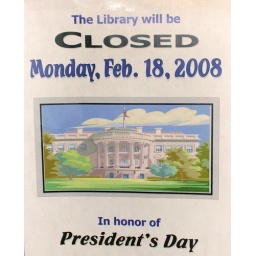
I think it's cool that the white house actually looks like the library in this photo.